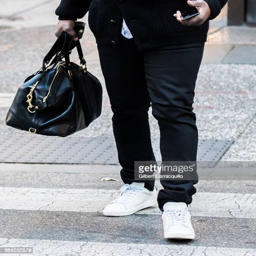
person of shoe and bag detail is seen